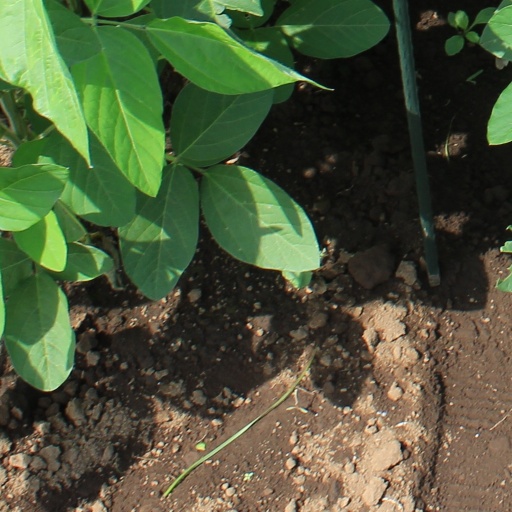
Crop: soybean